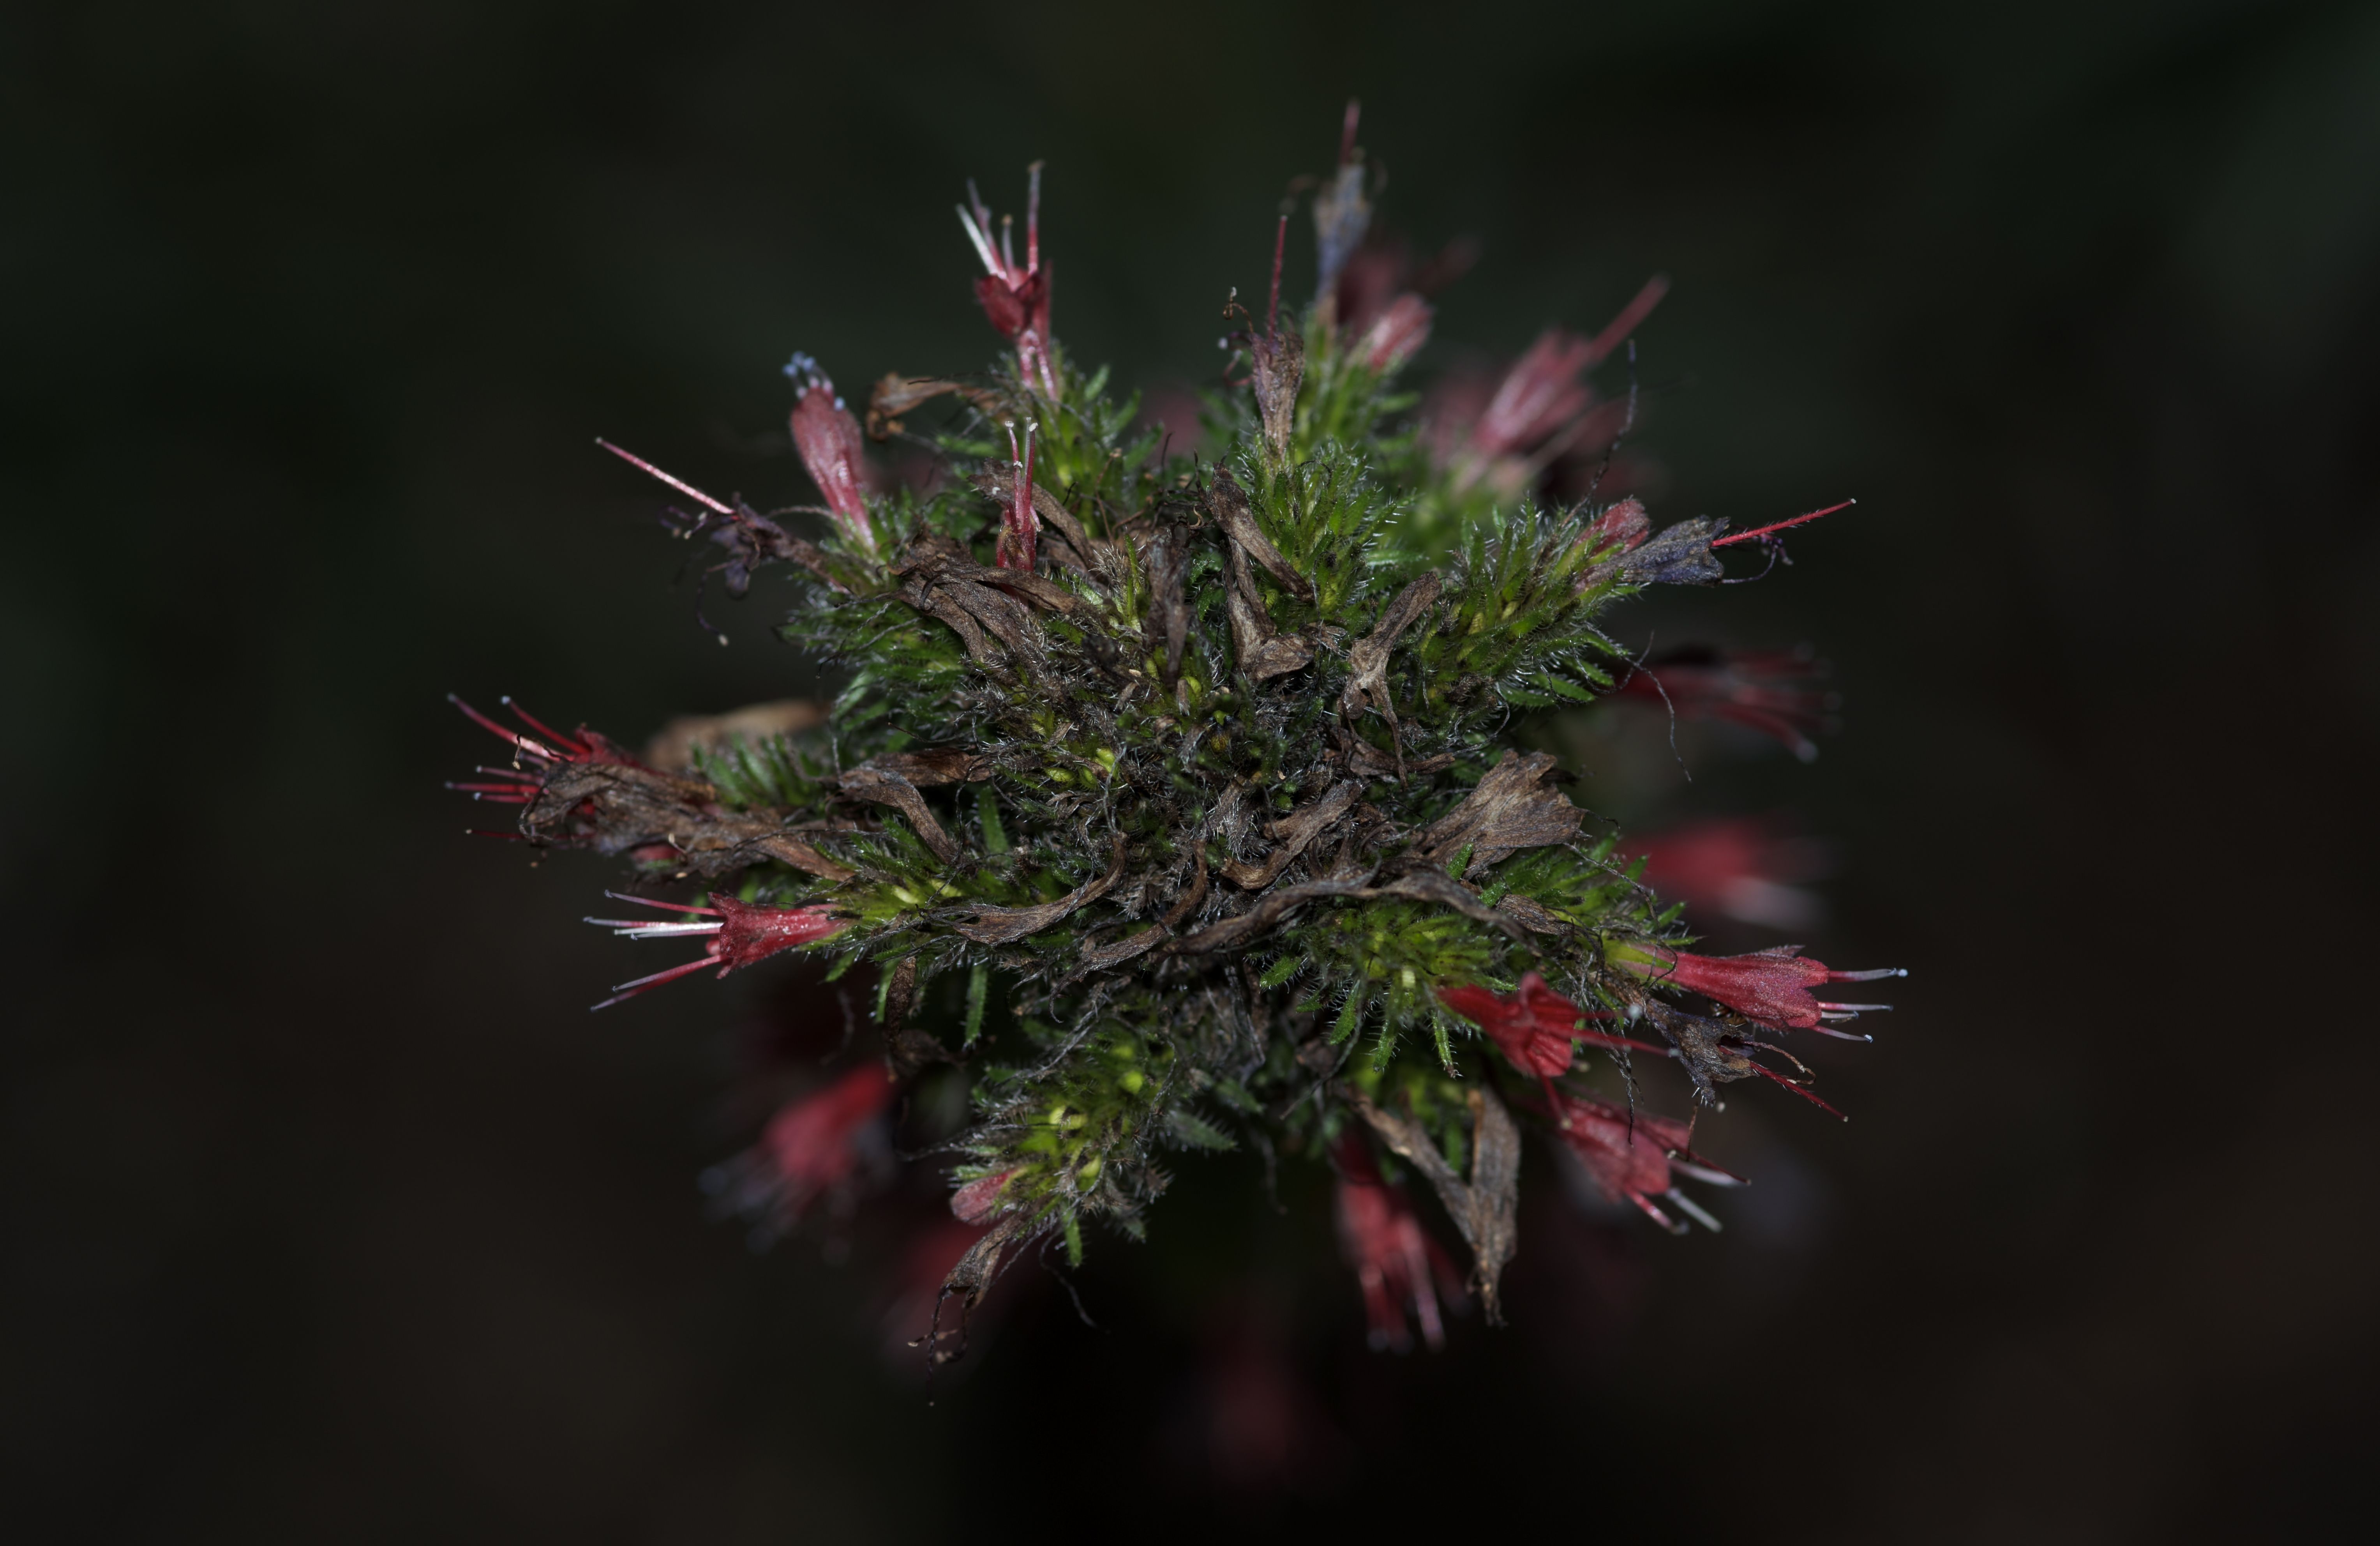
tree, nature, branch, plant, photography, leaf, flower, botany, flora, spruce, macro photography, woody plant, land plant